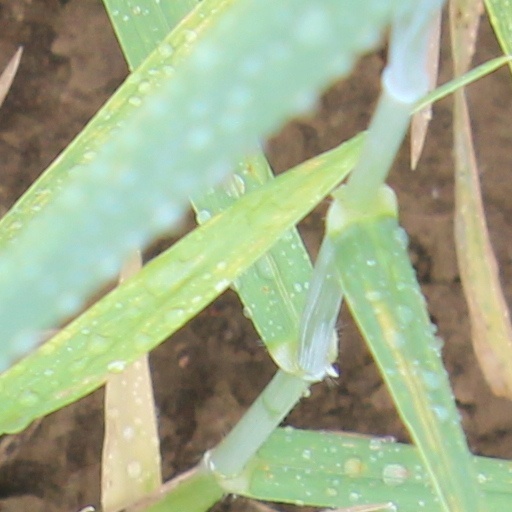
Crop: wheat